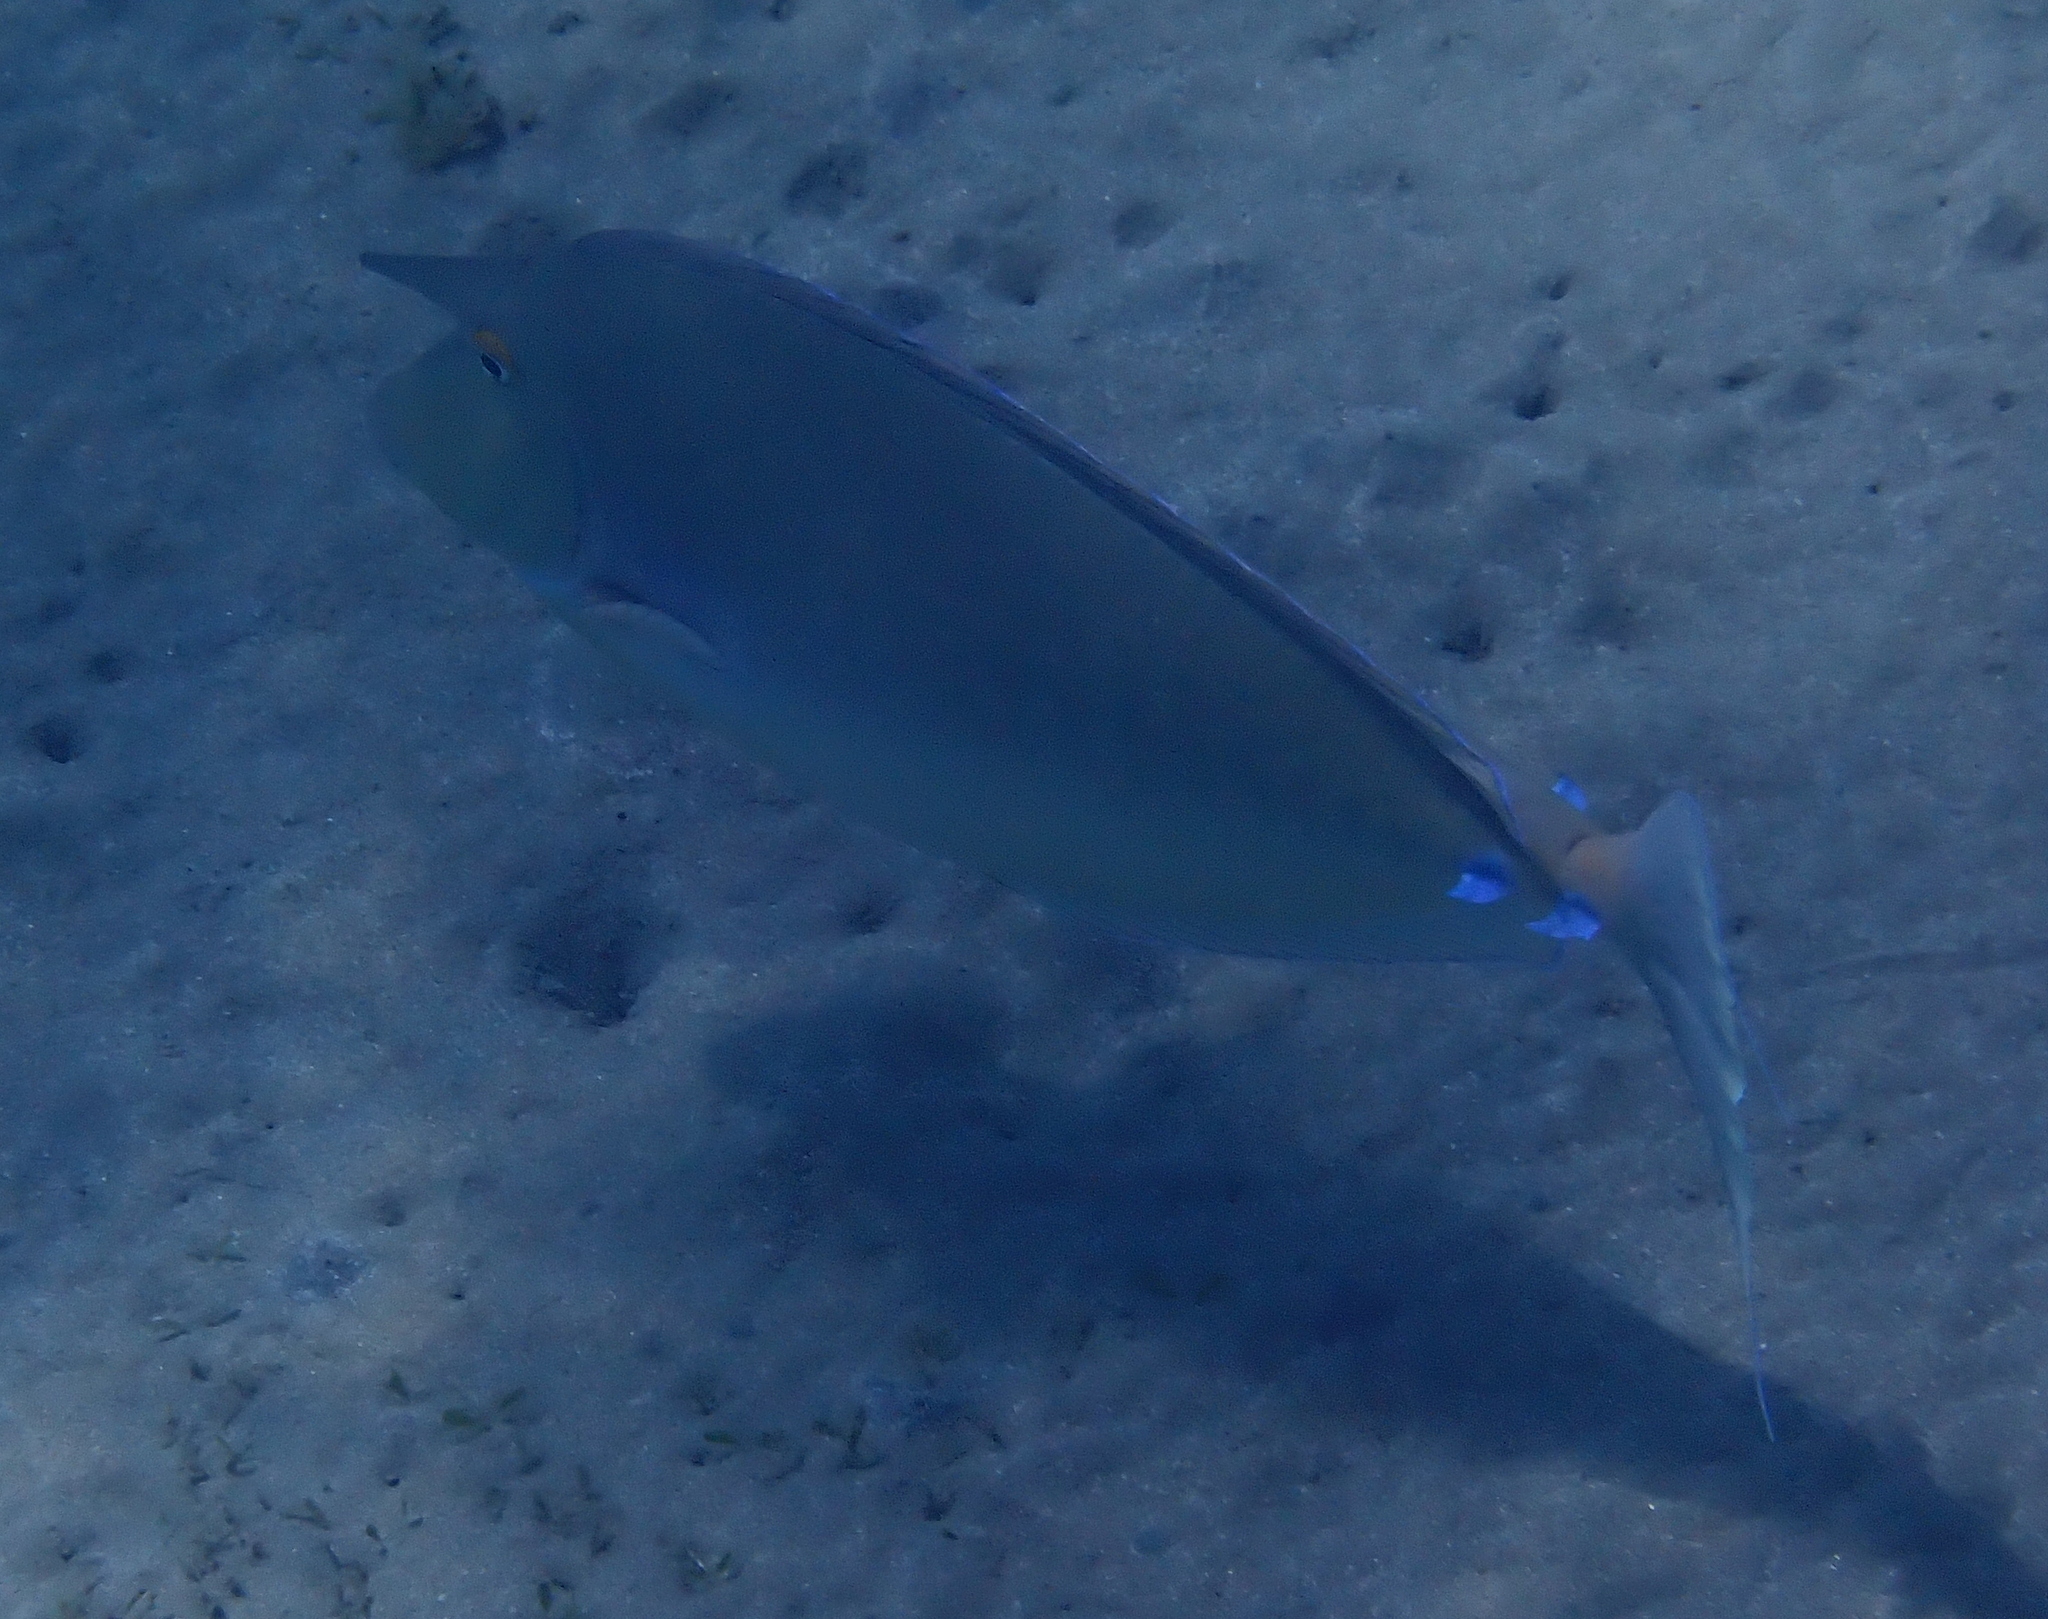
Naso unicornis (Bluespine Unicornfish)